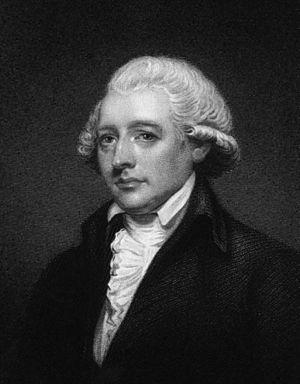
William Cumberland Cruikshank, FRS anatomiste écossais, né à Édimbourg en 1746, mort à Londres en 1800.